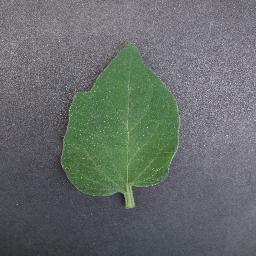
Label: Tomato___healthy